The Big Tree Plant

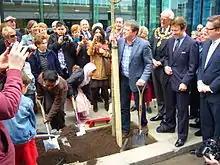
Alan Titchmarsh <a href="https%3A//w1wtrees.wordpress.com/2011/04/01/bolsover-street-planting-invitation/">plants a tree

Funding of £4.2m was to be made available for community, civic and other non-profit groups from April 2011. In addition to covering planting costs, grants could be used for related purposes such as community involvement, site surveys and the provision of expert advice. £4m of the funding allocation was promised by the Forestry Commission through 'efficiency savings and re-prioritisation', while the remaining £200,000 came from the existing London Tree and Woodland Community Grant. The independently chaired Big Tree Plant Grants Panel included representatives from civil society organisations, DEFRA, and the Forestry Commission, and met each spring and summer to award funds.